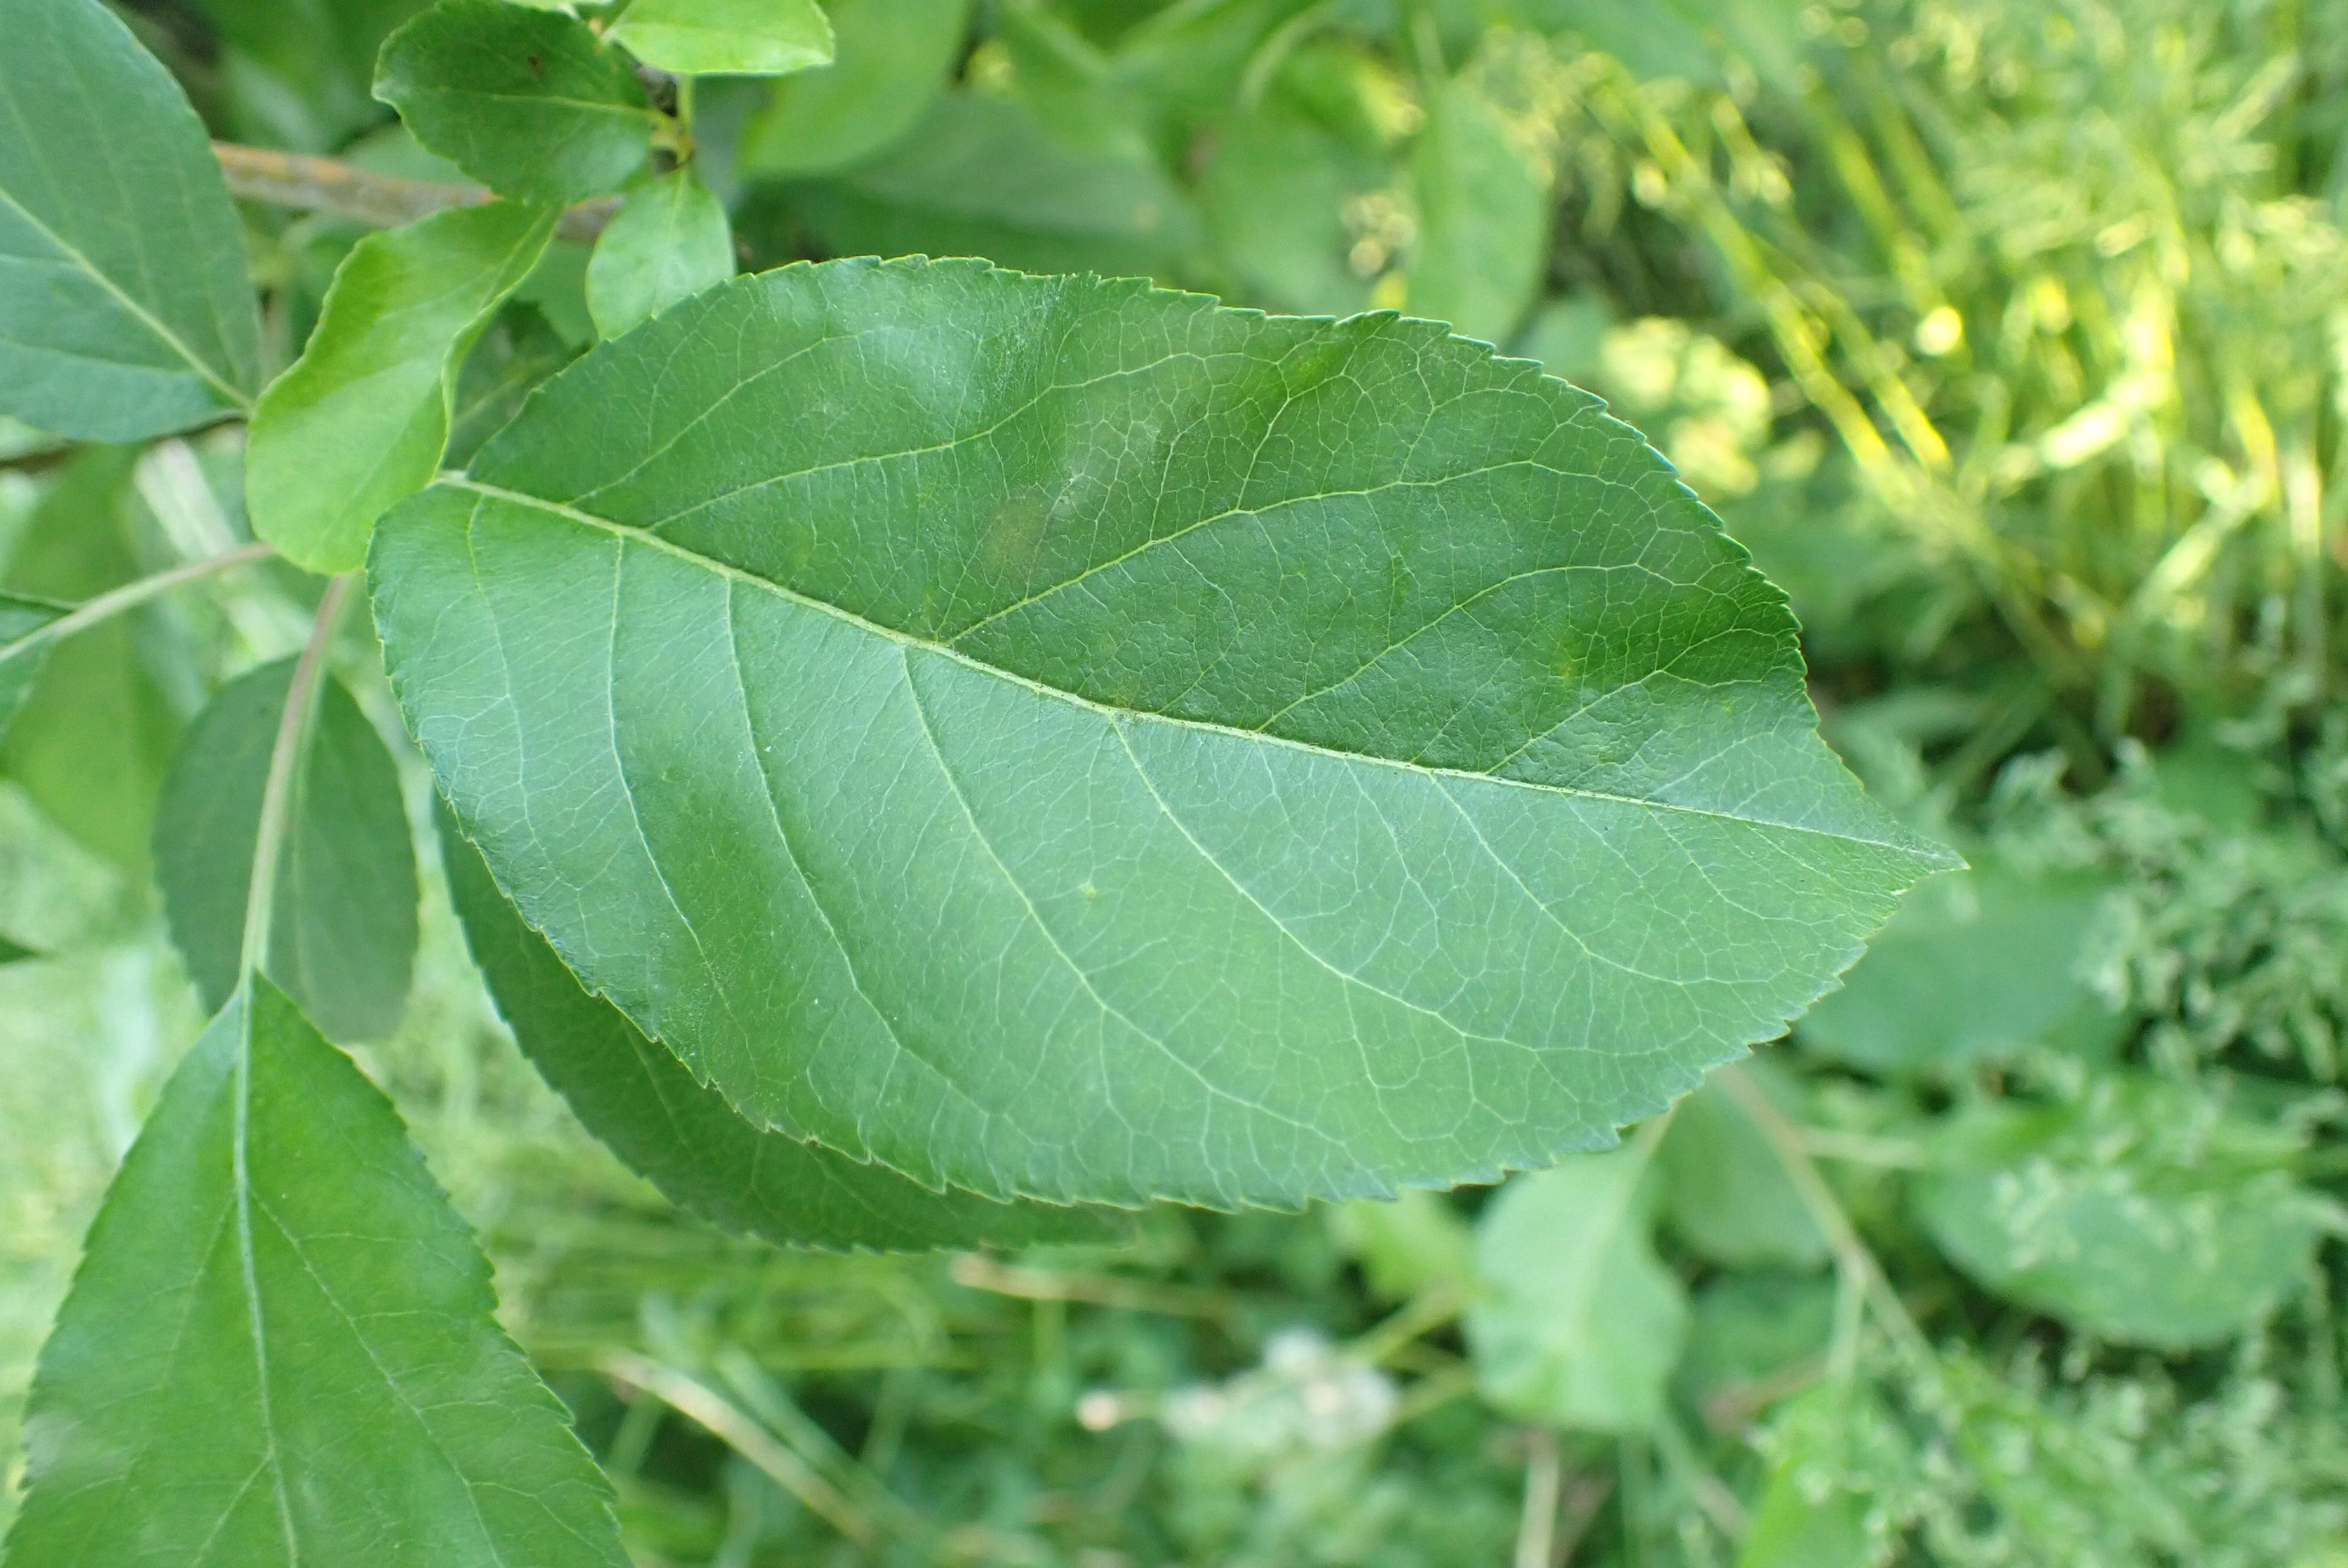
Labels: scab